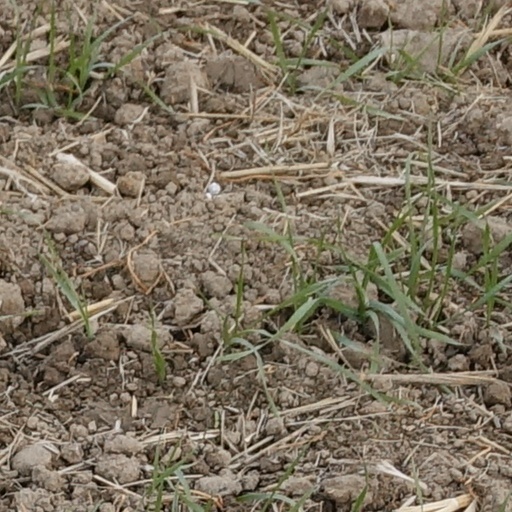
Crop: wheat